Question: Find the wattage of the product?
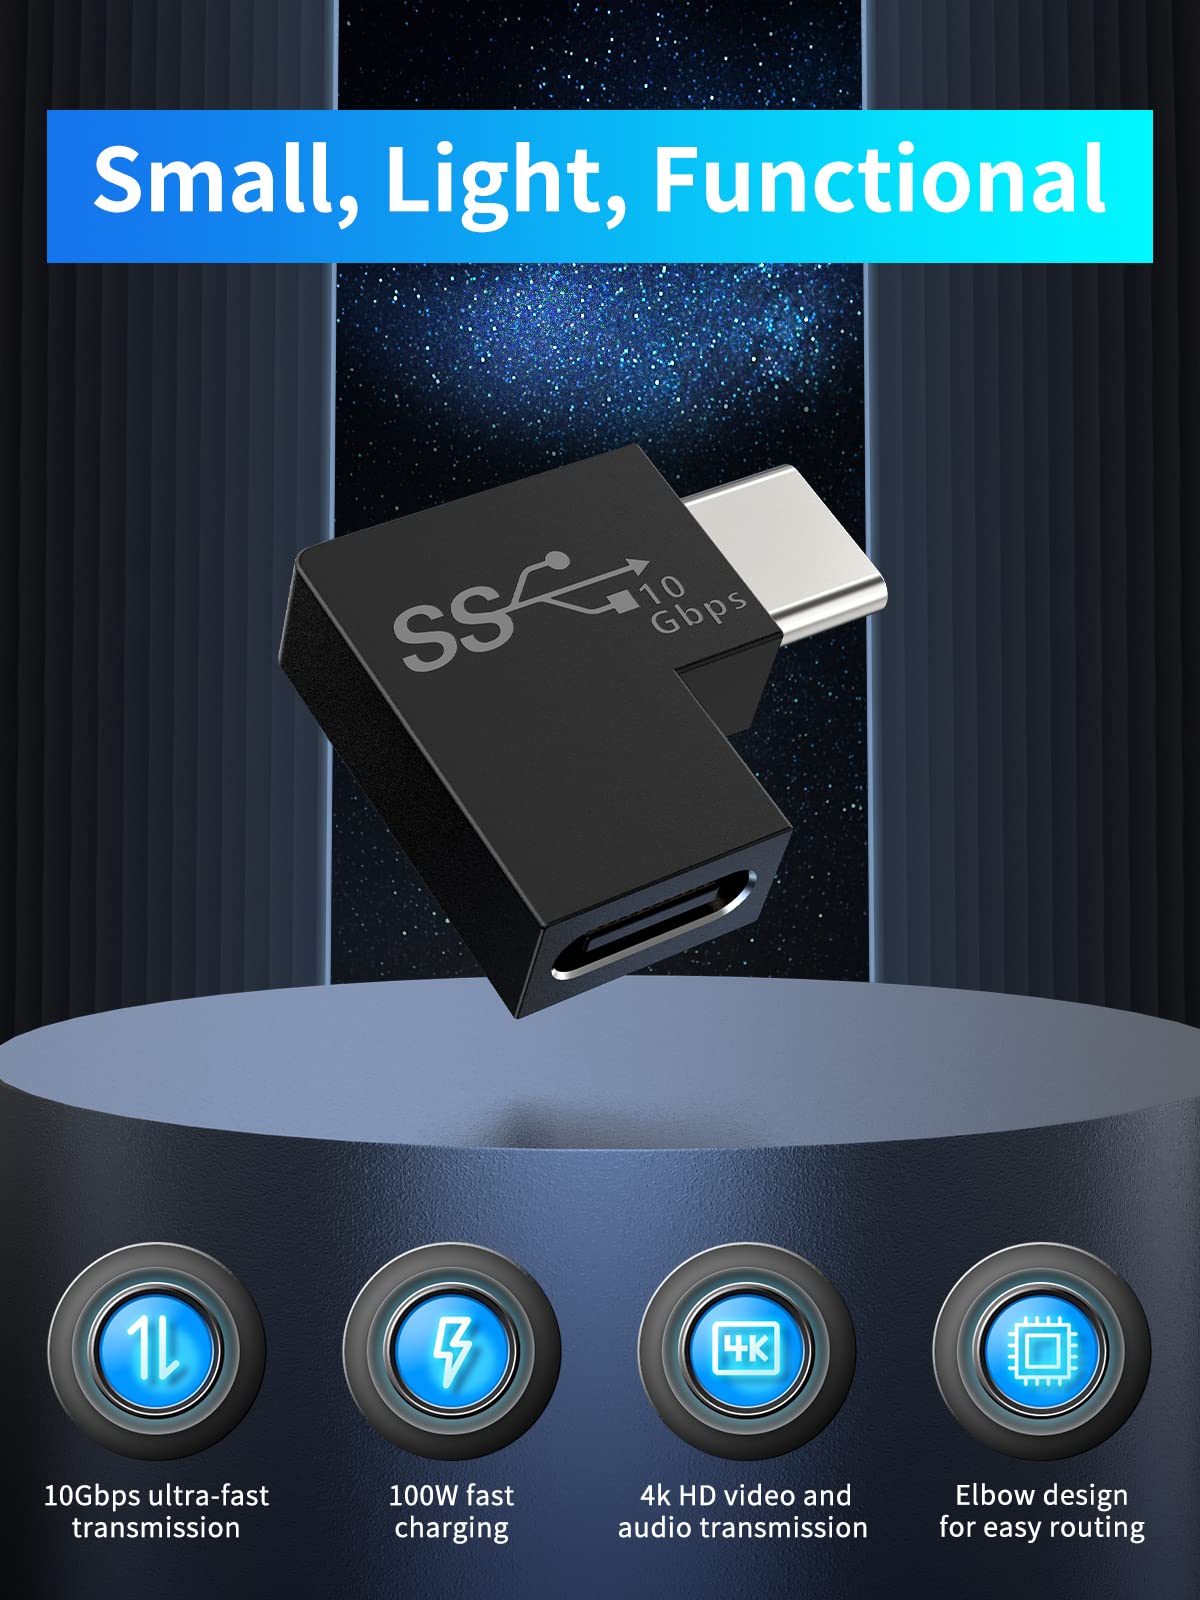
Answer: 100.0 watt